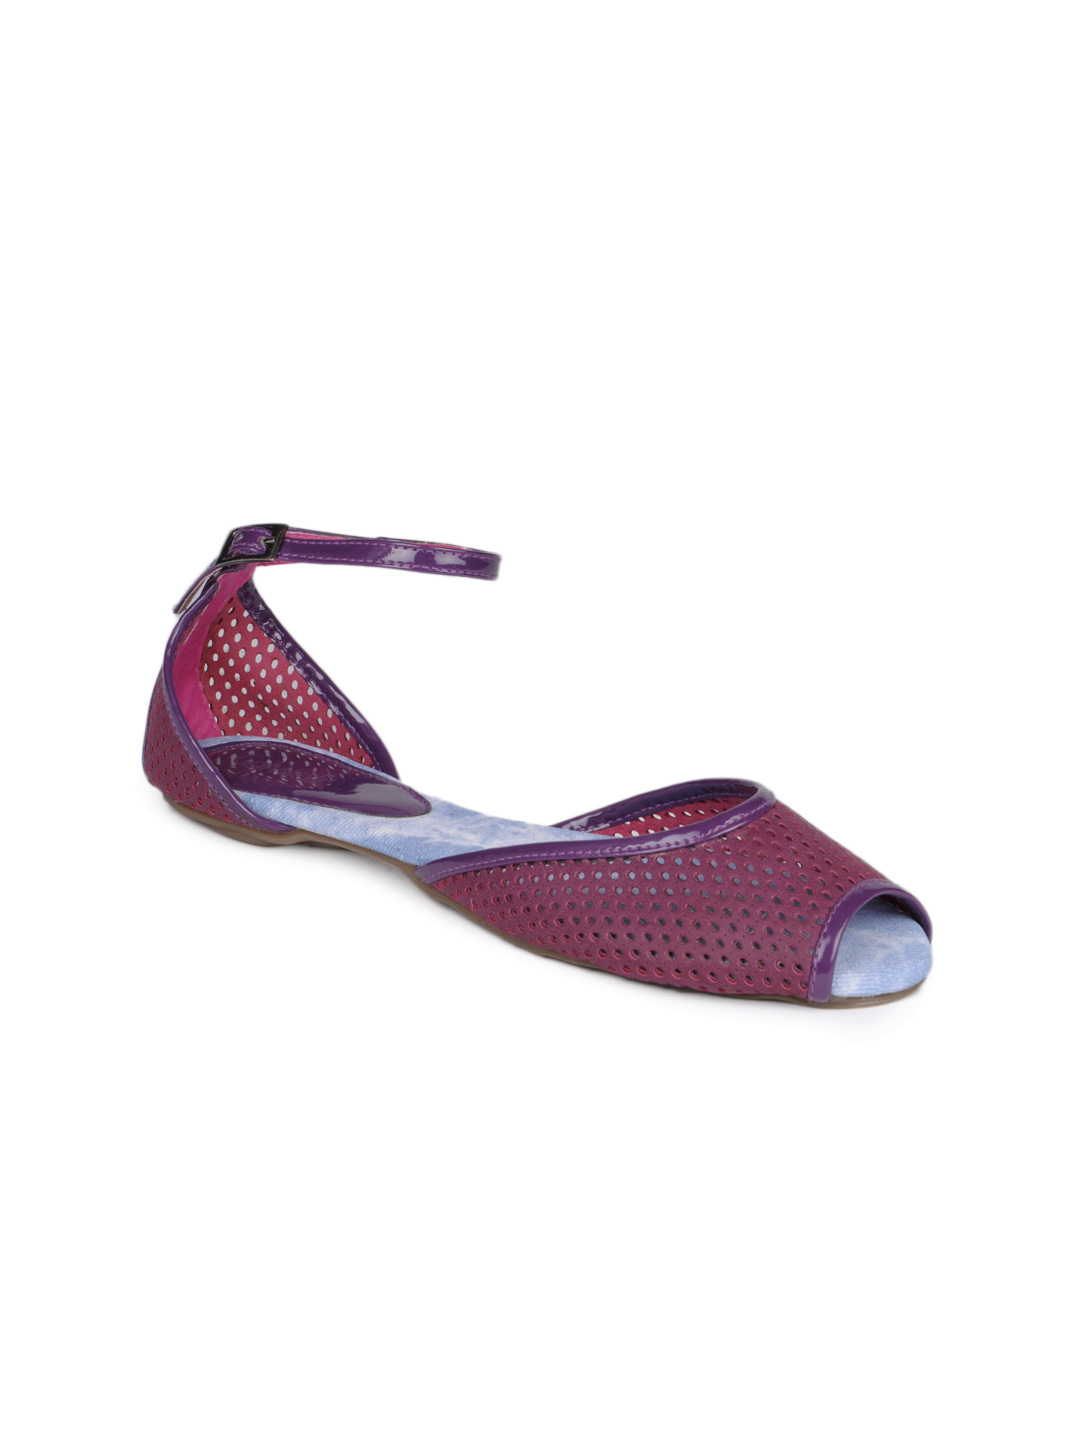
Catwalk Women Purple Flats
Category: Footwear / Shoes / Heels
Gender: Women
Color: Purple
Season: Winter 2012
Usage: Casual